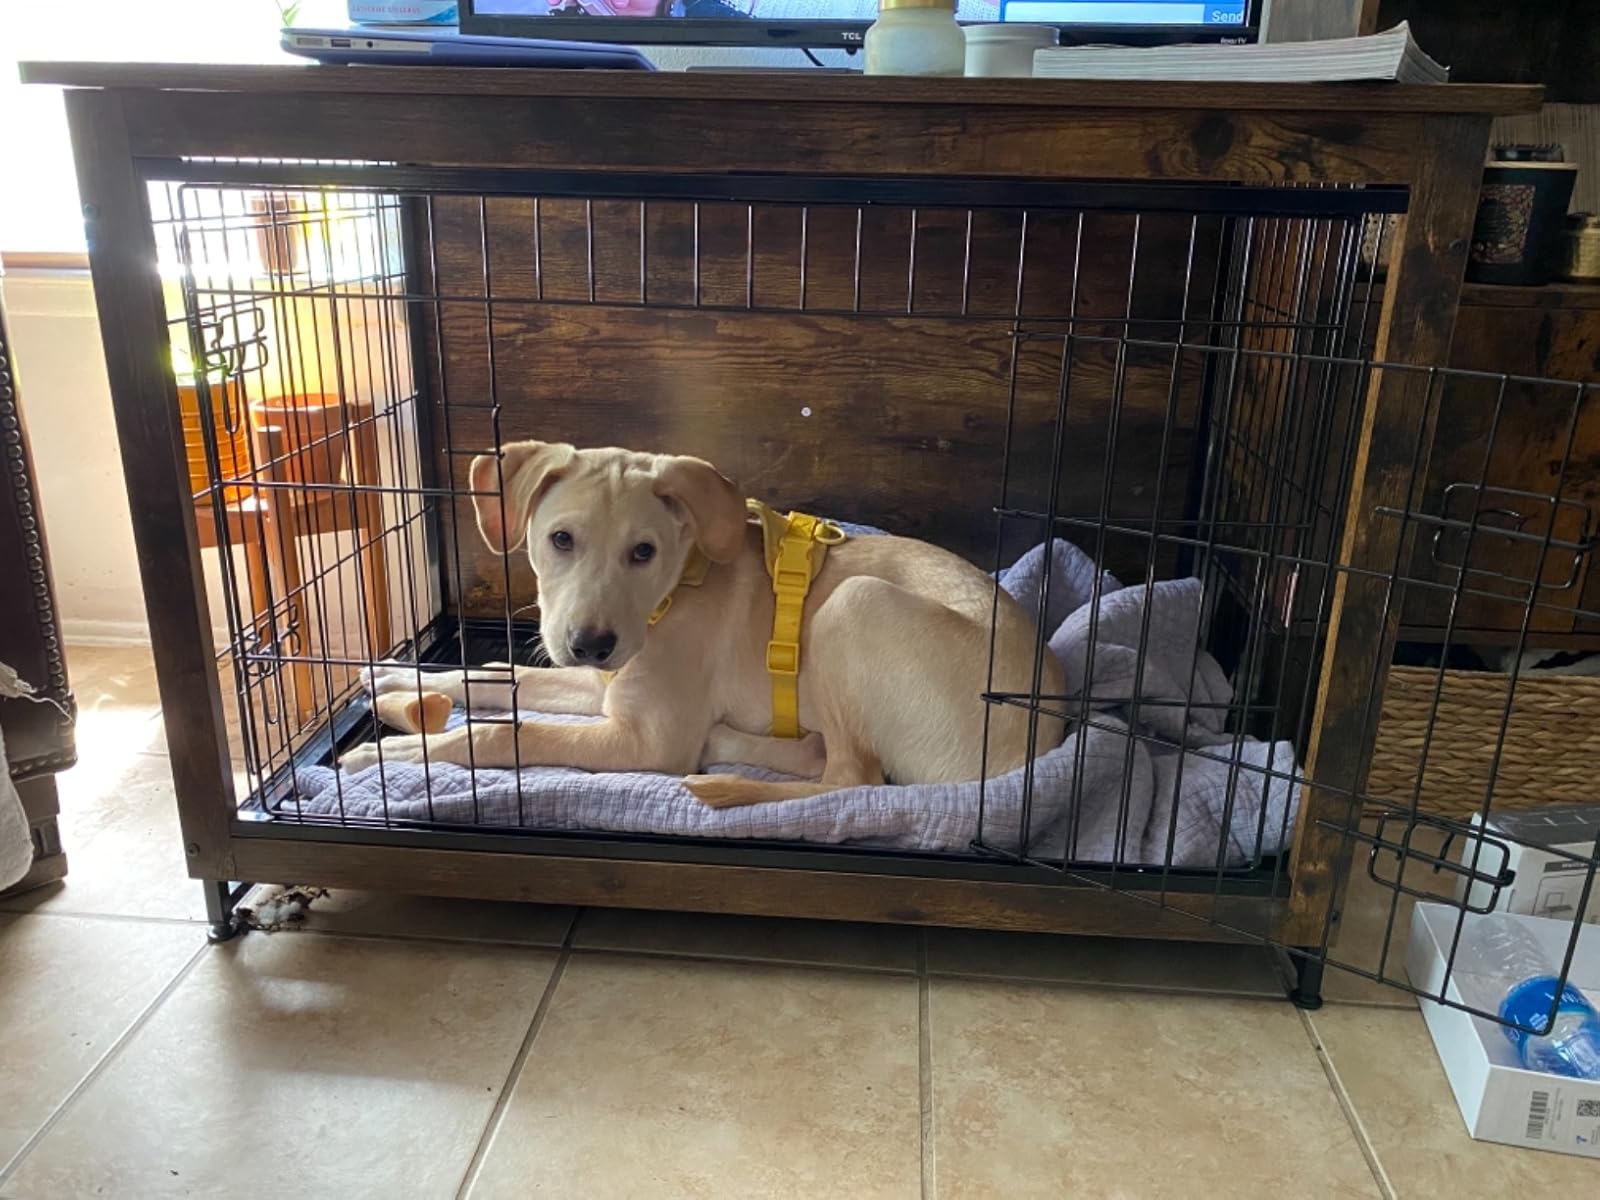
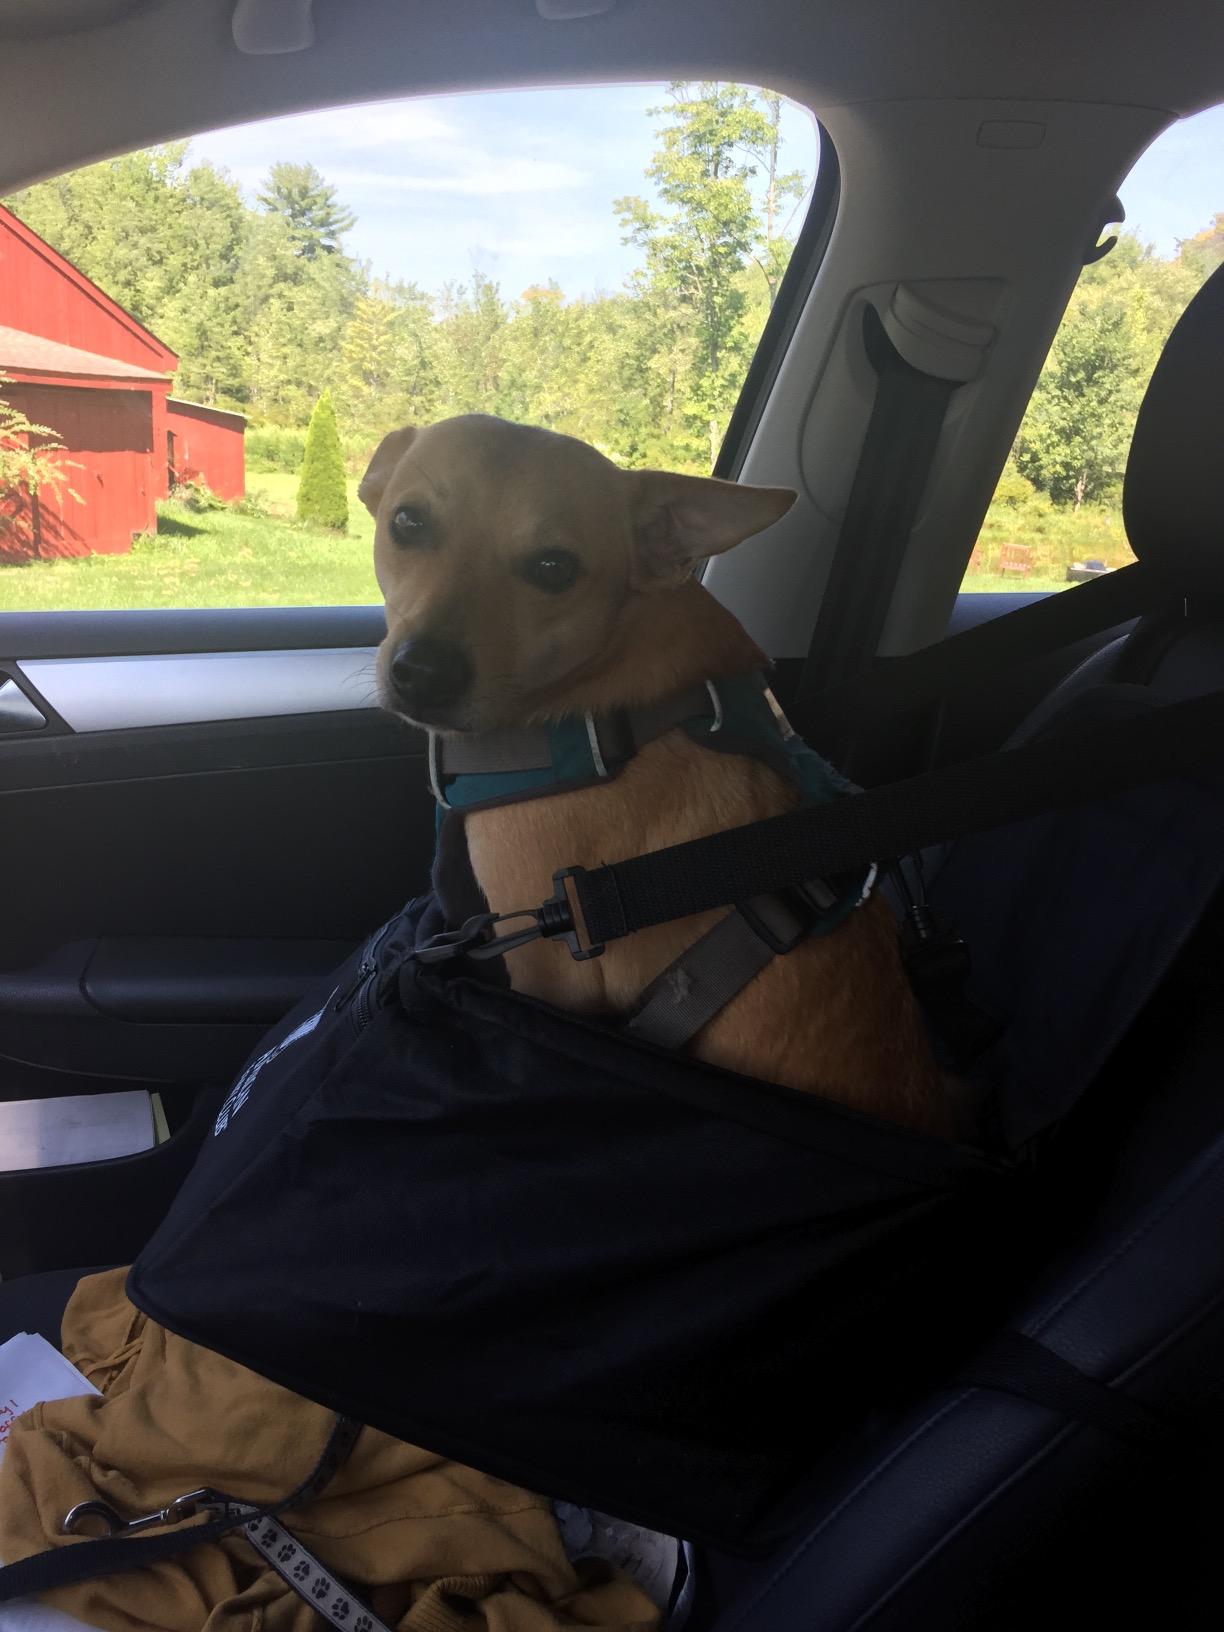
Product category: items_kennel
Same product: no